Chiswick

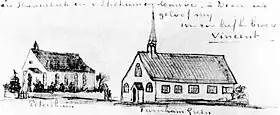
Sketch of Turnham Green Congregational Church (right) by Vincent van Gogh, c. 1875. He taught Sunday school in the iron structure.

Chiswick's local rugby union teams include Chiswick RFC, formerly Old Meadonians RFC. The team plays league games on a Saturday at Dukes Meadows. Chiswick's cricket club, formerly known as Turnham Green and Polytechnic, plays at Riverside Drive. On Chiswick Common is the Rocks Lane Multi Sports Centre, where there are tennis, five-a-side football and netball courts available to hire to the public. Private tennis coaching for individuals and groups is also available.